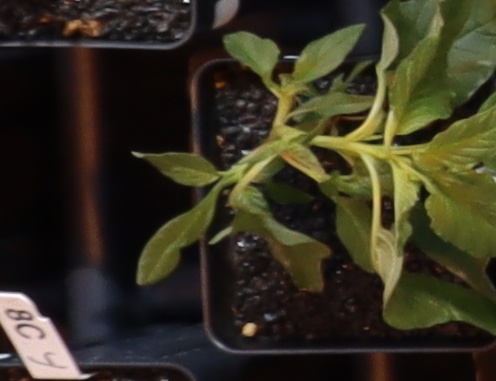
Label: Waterhemp